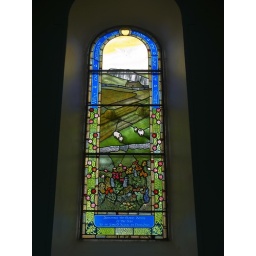
One of the new stained glass windows in the Fair Isle Kirk.